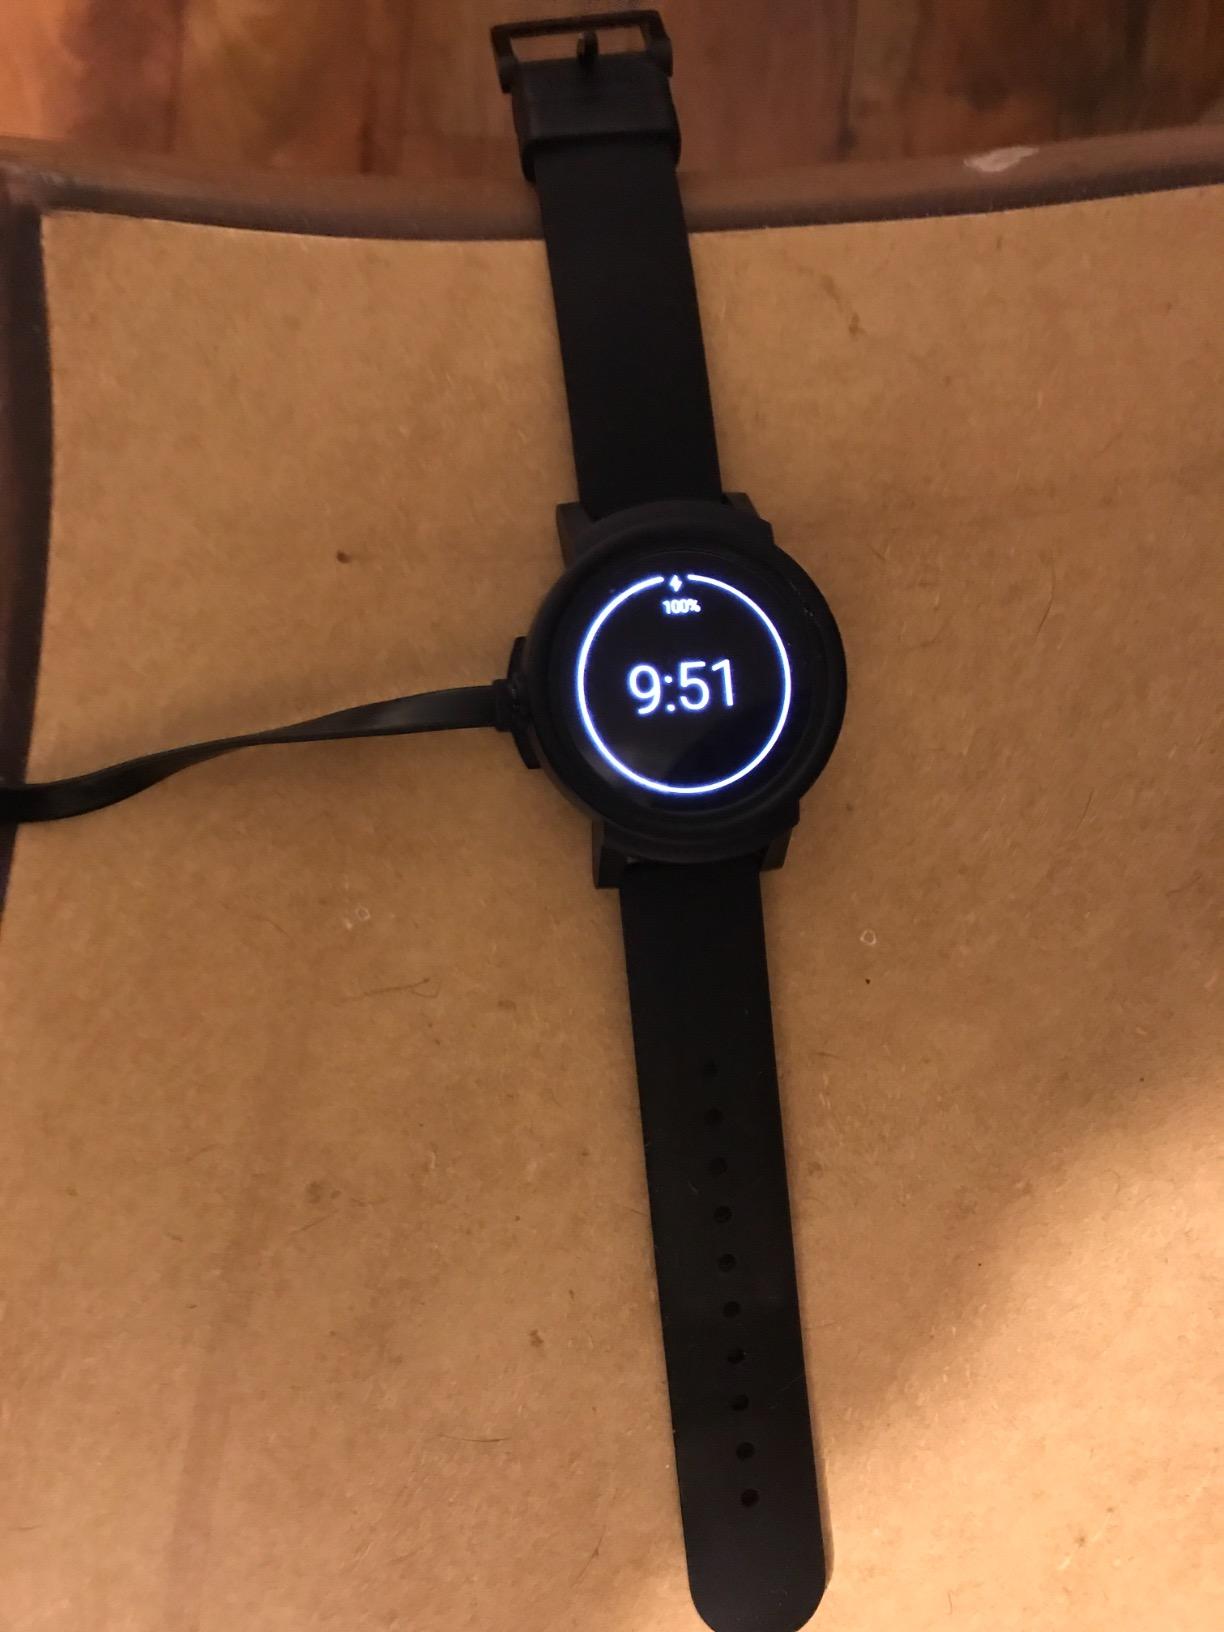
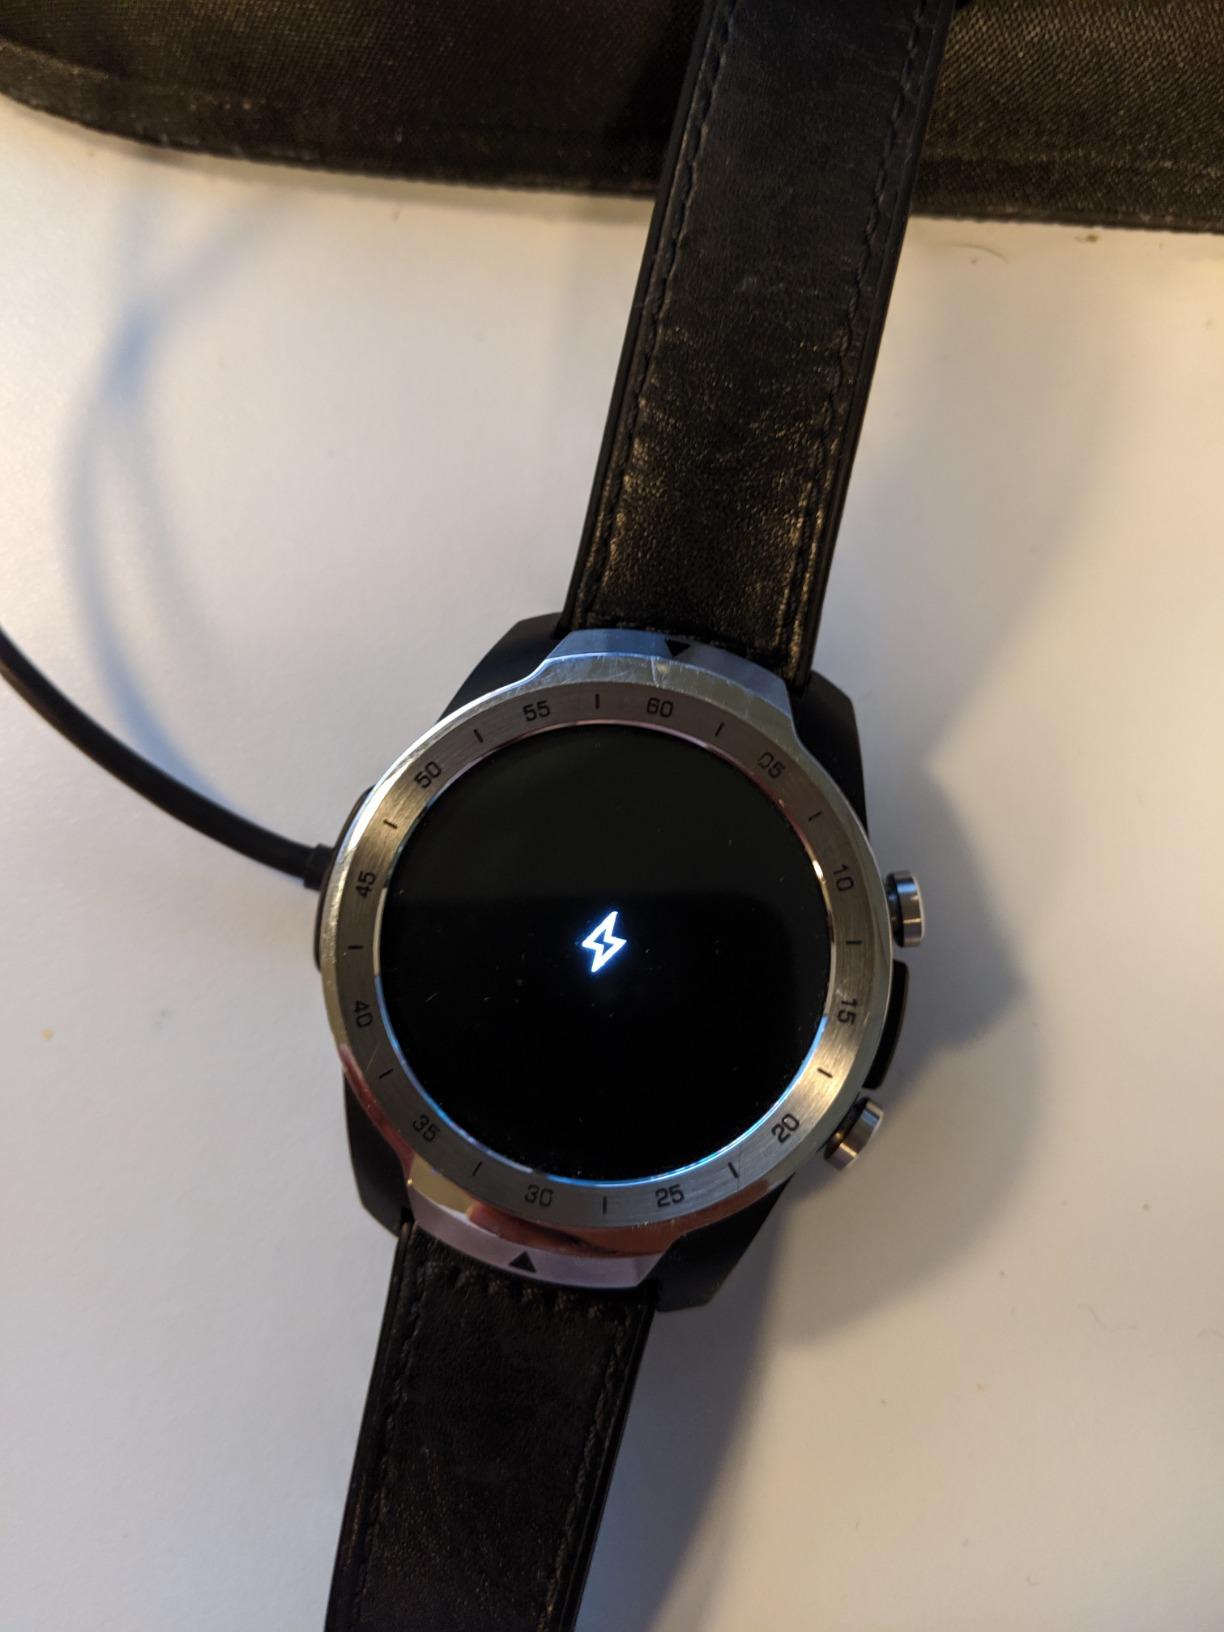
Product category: smartwatch
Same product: no